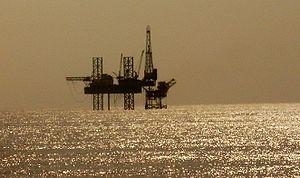
Bombay High est un champ pétrolifère situé à 160 km de Bombay et à 75 km des côtes indiennes. C'est le plus important gisement de pétrole de l'Inde. Le gisement est géré par ONGC. Il a été découvert en 1965, sa production a démarrée en 1974.